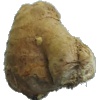
Label: Ginger Root 1